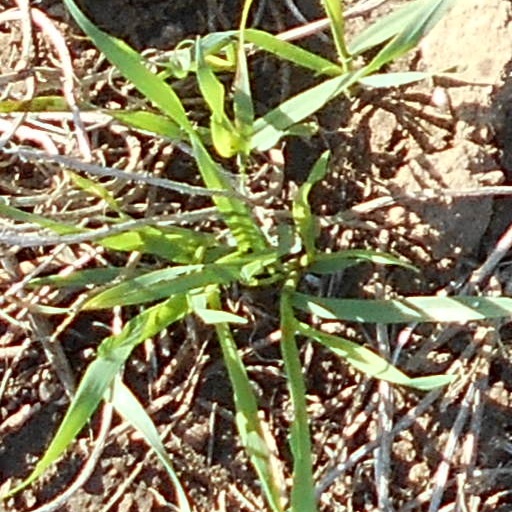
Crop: wheat